Tunnelvision

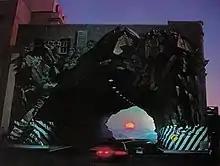

Tunnelvision is a 50 ft × 75 ft large trompe-l'œil painting, by Blue Sky, on a building in Columbia, South Carolina, USA, which shows a tunnel in original size. "Tunnelvision" looks very naturalistic.